Cameron Fleming

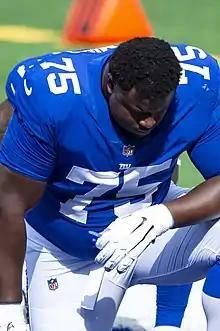
Fleming with the New York Giants in 2020

On September 24, 2017, Fleming made his first start of the season at left tackle against the Houston Texans. He finished the 2017 season with five consecutive starts to finish the regular season. On January 21, 2018, Fleming started at right tackle in the AFC Championship game, making his first career postseason start. Two weeks later, he started at right tackle in the Super Bowl, where the Patriots lost to the Philadelphia Eagles 41–33.